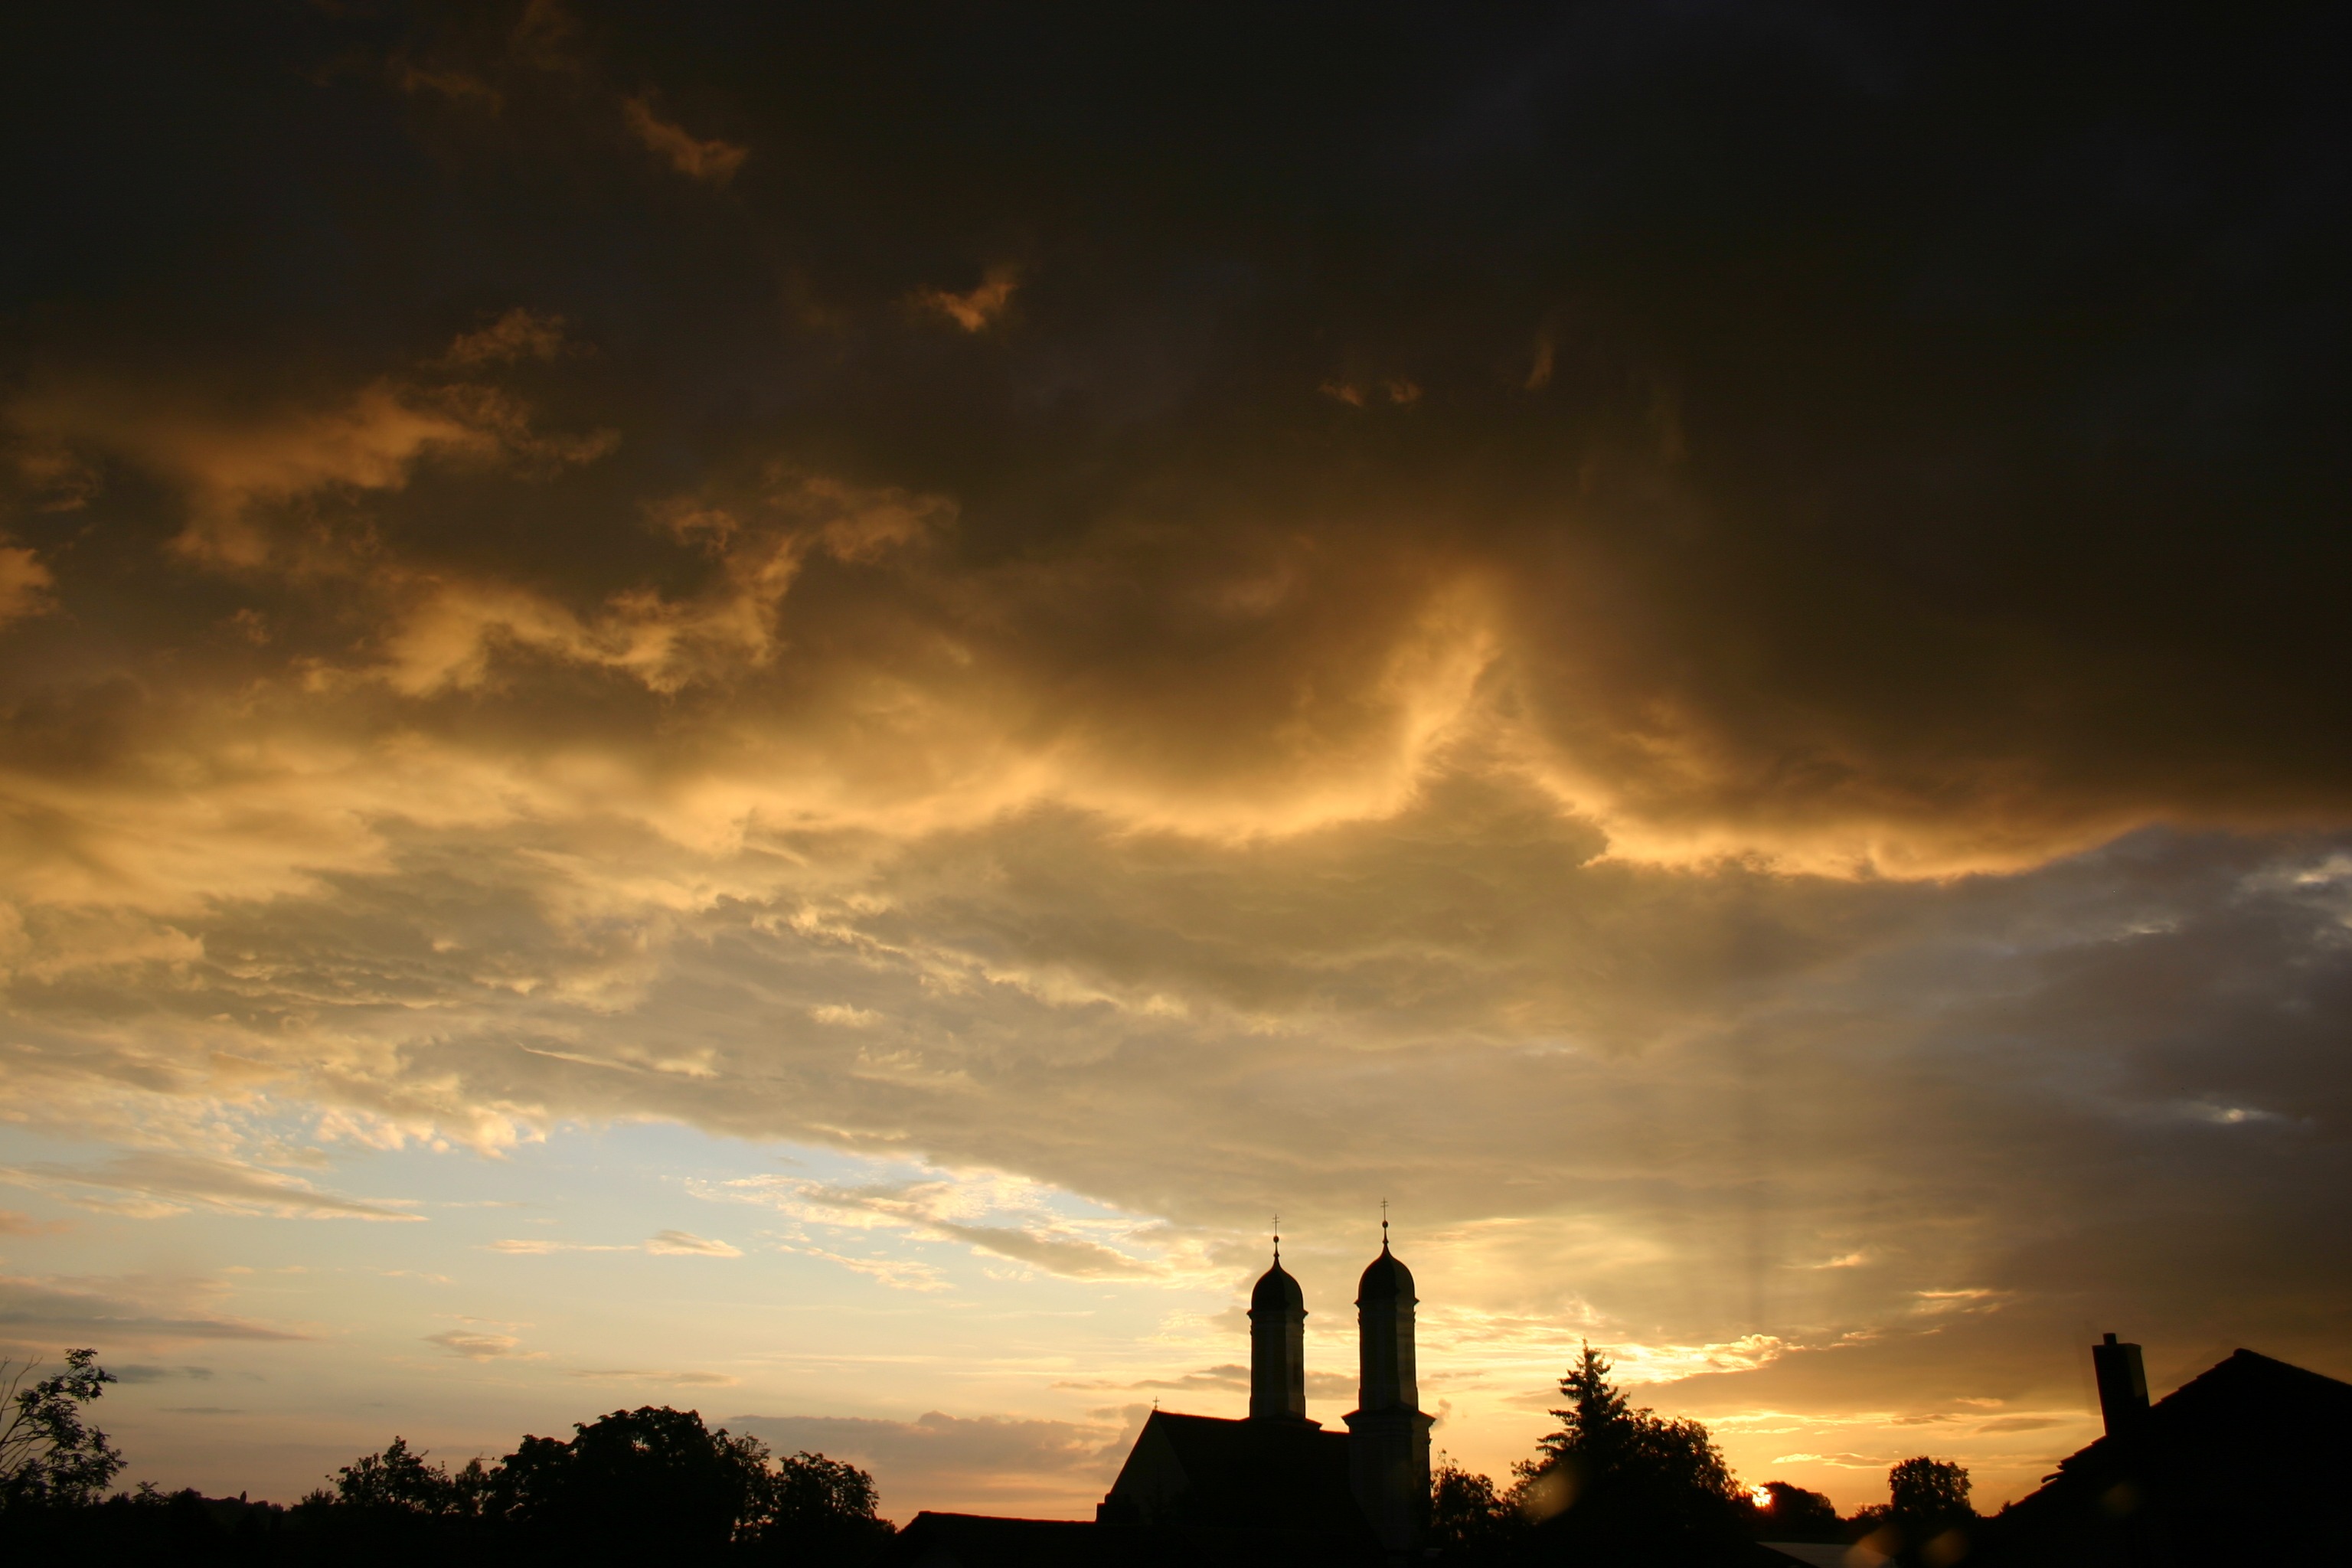
horizon, silhouette, cloud, sky, sun, sunrise, sunset, skyline, sunlight, morning, dawn, atmosphere, summer, dusk, evening, storm, darkness, clouds, thunderstorm, afterglow, meteorological phenomenon, red sky at morning